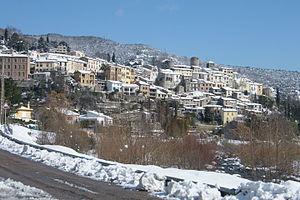
Amélie-les-Bains-Palalda: une vue du vieux village de Palalda sous la neige
Amélie-les-Bains-Palalda est une commune française créée en 1942 et située dans le département des Pyrénées-Orientales, en région Occitanie.